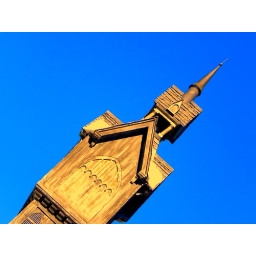
building in the sky in hogsmead at universal studios